Andrew Macphail

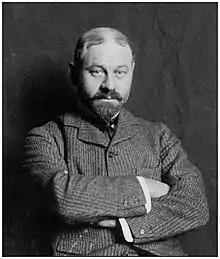
Macphail,

Sir John Andrew Macphail, (November 24, 1864 – September 23, 1938) was a Canadian physician, author, professor of medicine, and soldier. Macphail was a prolific writer, and an influential intellectual during the early twentieth century.